University of the South Pacific

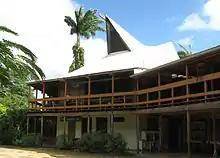
Campus in Port Vila, Vanuatu

In the 1970s the university began establishing regional extension centres to deliver continuing education, correspondence and extramural courses. It also began to advocate for Pacific regionalism and adopt a distinct "Pacific flavour", with Vice-Chancellor James Maraj arguing that the university should become "truly a university of the peoples of the Pacific". Its students and academics played a major role in the creative writing scene in the Pacific, with literary journals such as "Mana", "Faikava" and "Sinnet" arising from its campuses.